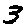
Label: 3